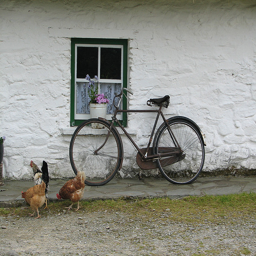
Some animals and a bicycle that are by a house.
a bicycle leaned against a house with chickens in the yard
A vintage bicycle is parked by a flower pot while chickens pass by.
A bicycle leaning against a white building with four chickens standing nearby.
A bike parked alongside a house with chickens.